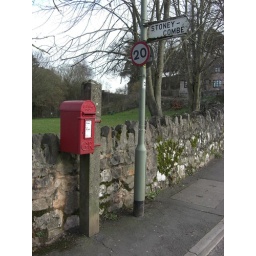
Georgian lamp box and old style finger post in the village of Kingskerswell South Devon